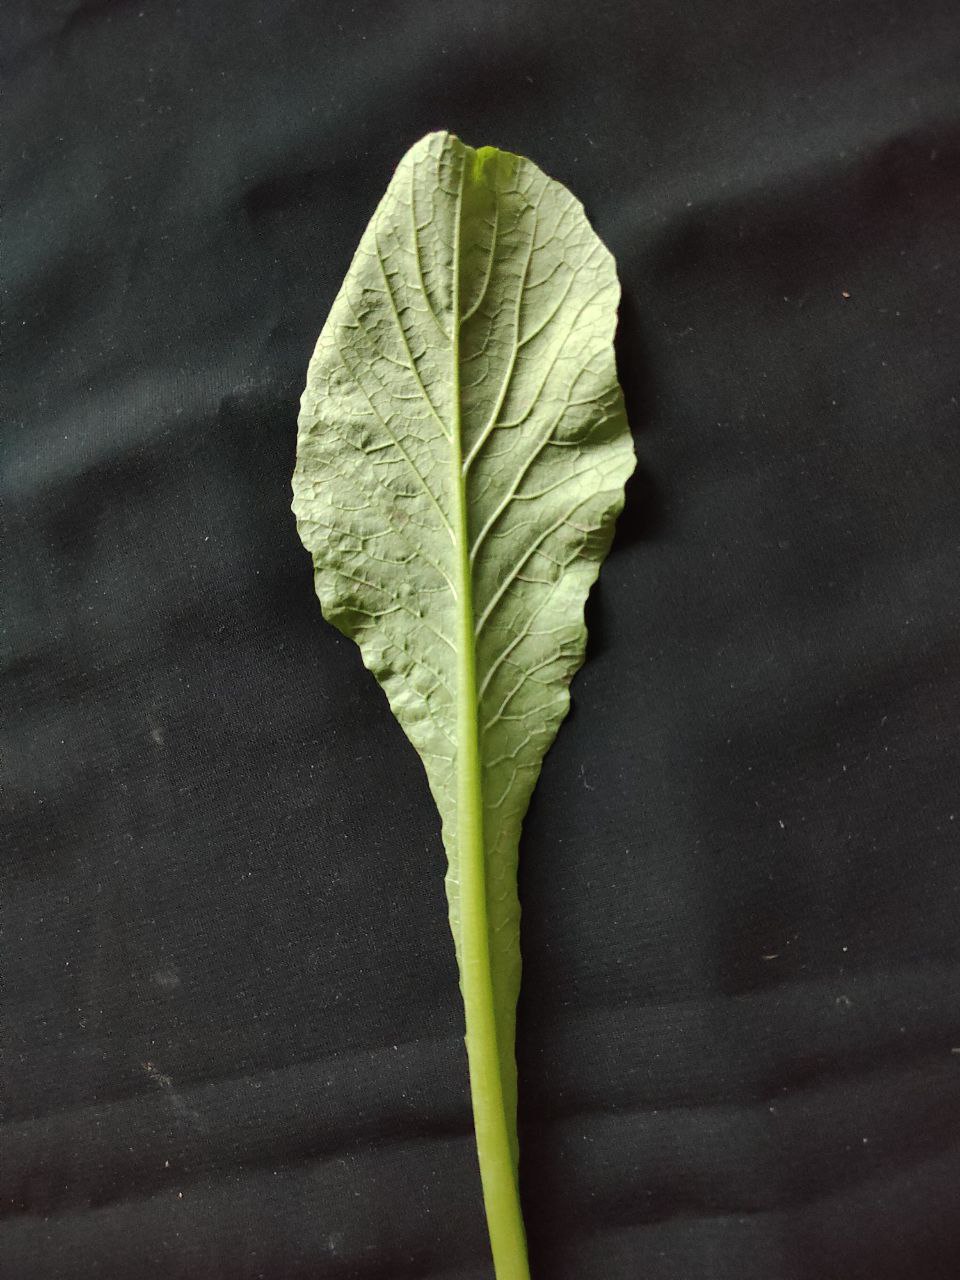
Label: Fresh leaf